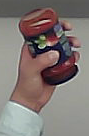
Product: barilla_pomodoro